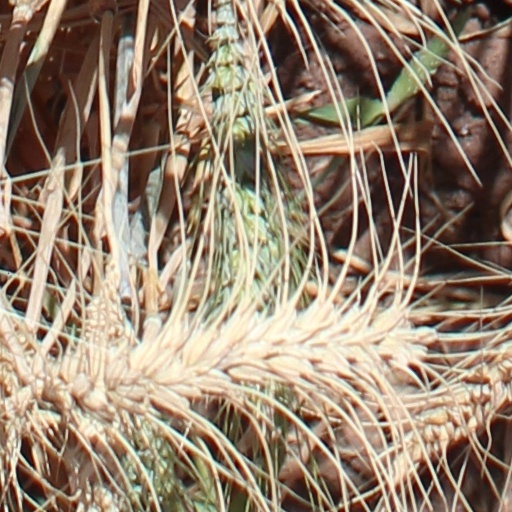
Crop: wheat